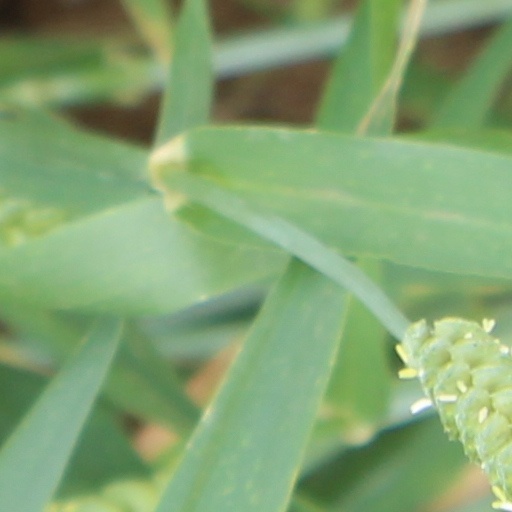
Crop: wheat